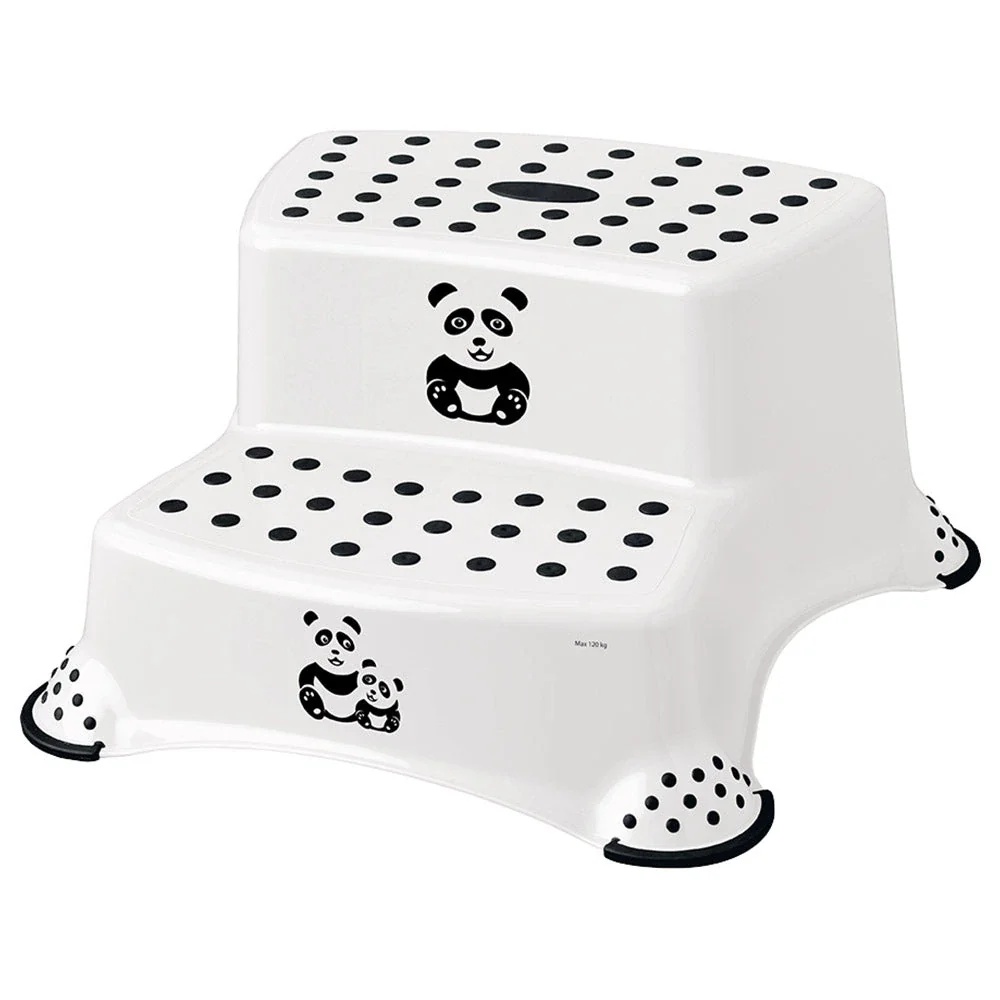
Keeeper-Double Step Stool With Anti-Slip Function- Panda
The step stool is perfect for children to achieve the toilet or the basin like grown ups do. Increased safety, due to the rubber surface and sturdiness for this product are assured. With a loading capacity up to 120 kg, even the parents can use this strong step stool. • Versatile stepping stool is perfect for children and to meet the needs of parents • Made with High quality materials. • Attractive Design for kids bath time and their favorite character • BPA Free with a maximum loading capacity of 120Kg
Brand: Keeeper Baby
Category: Baby & Toddler > Baby Safety > Baby Safety Rails > Stair Safety Rails